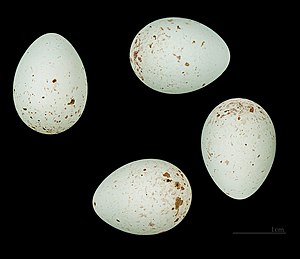
Stillits / Billeder
Stillitsen eller stillidsen er en fugleart i finkefamilien. Fuglen yngler i Europa og en del af Asien. Desuden er den indført til Australien og New Zealand. Stillitsen er en farvestrålende finke, der især træffes i det åbne land, hvor den hovedsageligt lever af frø af kurvblomstrede planter som tidsler og burrer.